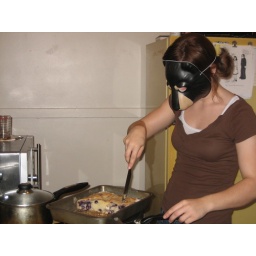
mmmmmmmmmmmmm blueberry coffee cake tastes that much better in a bear mask. just sayin'.